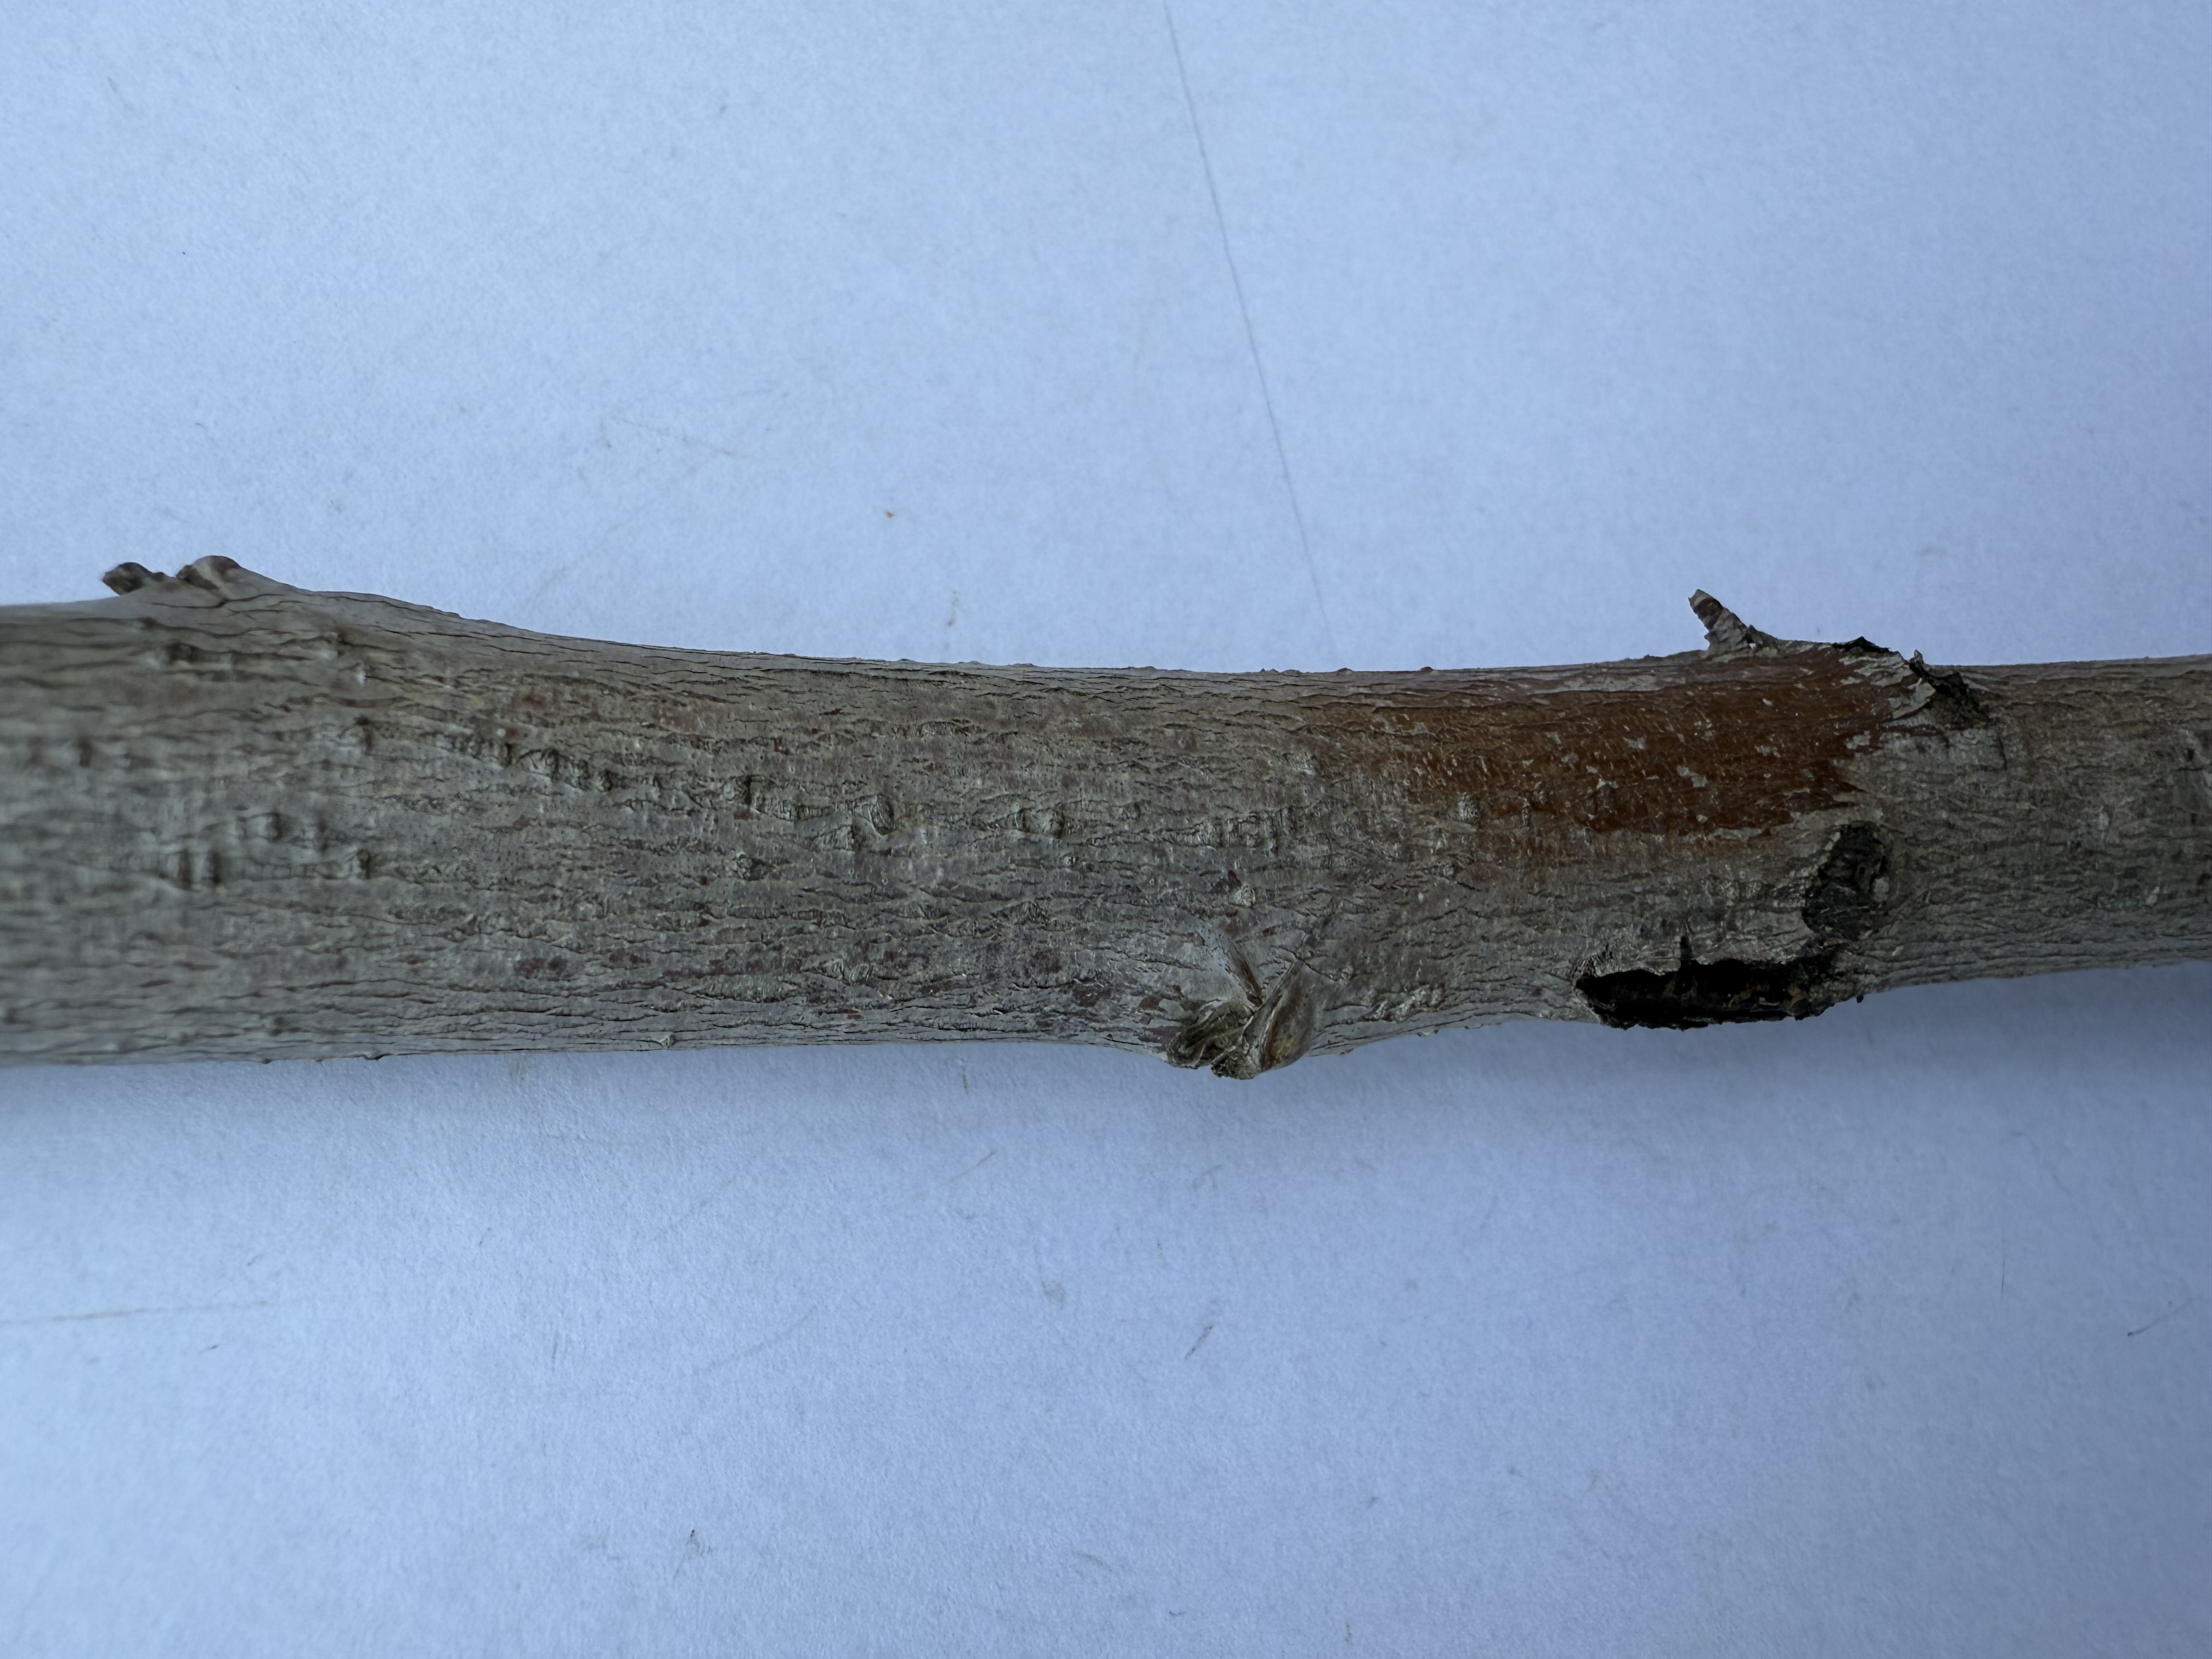
Variety: Red Haven Peach